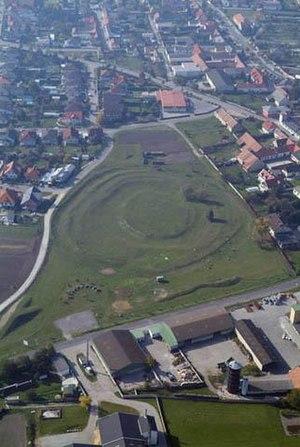
Leithaprodersdorf est une commune autrichienne du district d'Eisenstadt-Umgebung dans le Burgenland.